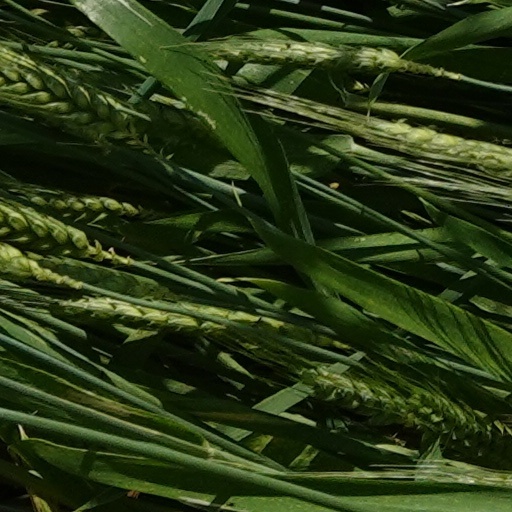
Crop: wheat